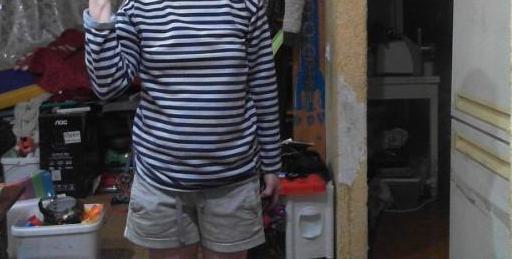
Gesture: no_gesture